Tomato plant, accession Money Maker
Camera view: horizontal (90 deg, fisheye); turntable rotation: 300 degrees
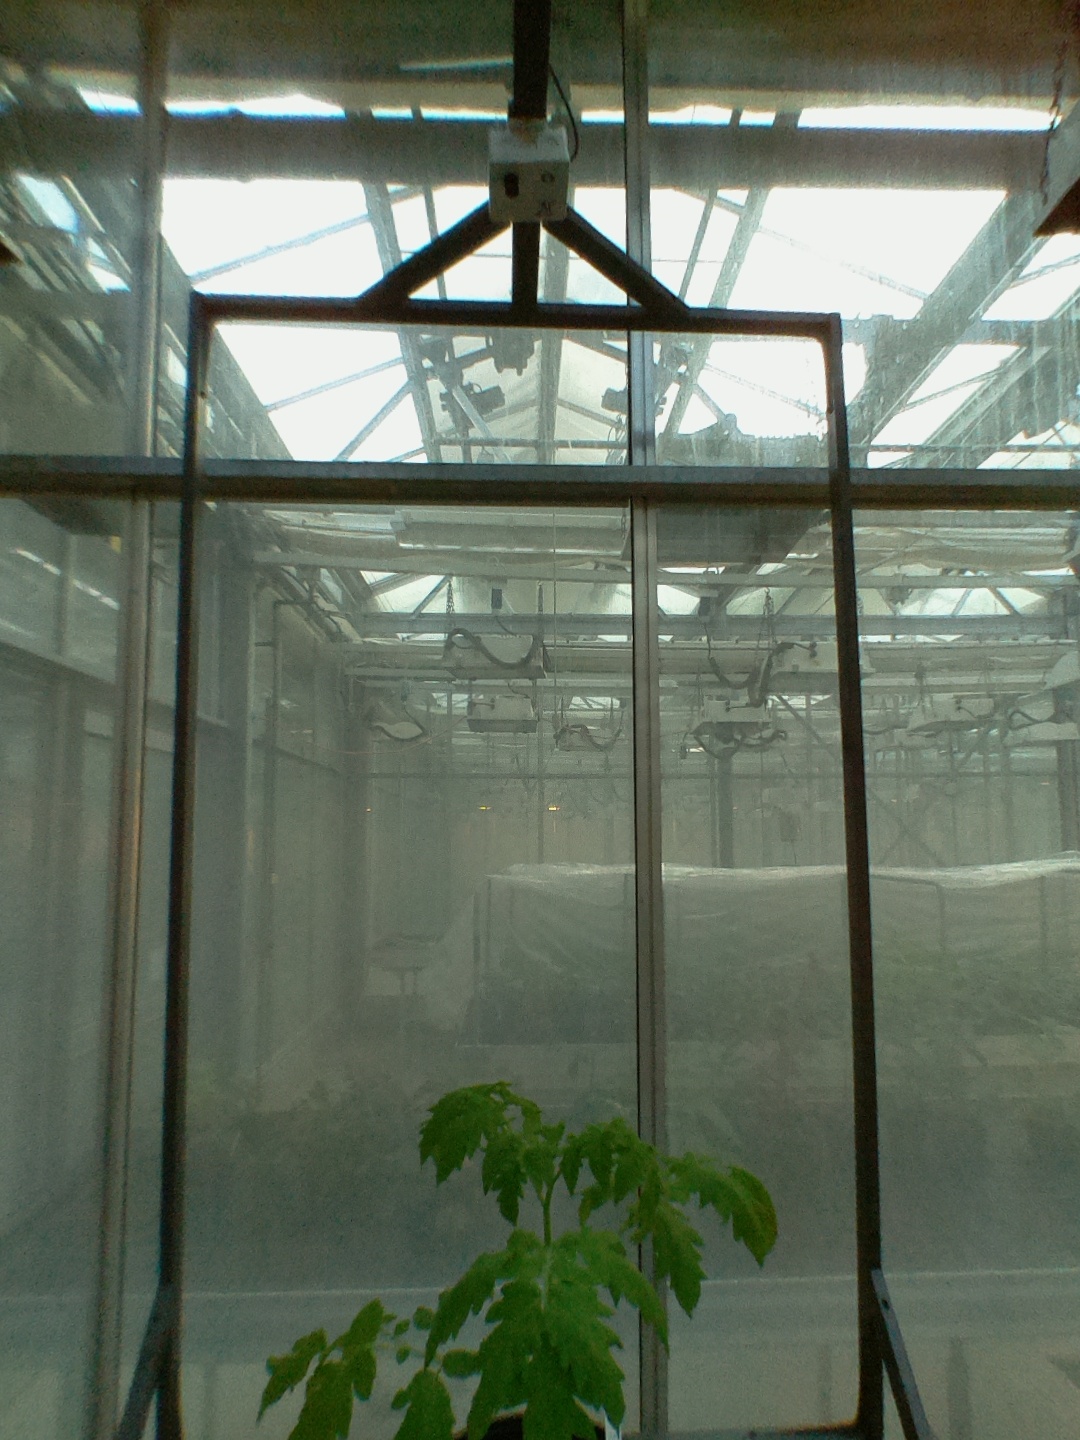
BBCH growth stage 13: 6 of true leaves visible